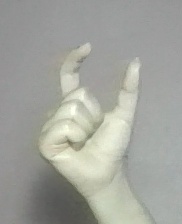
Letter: nun